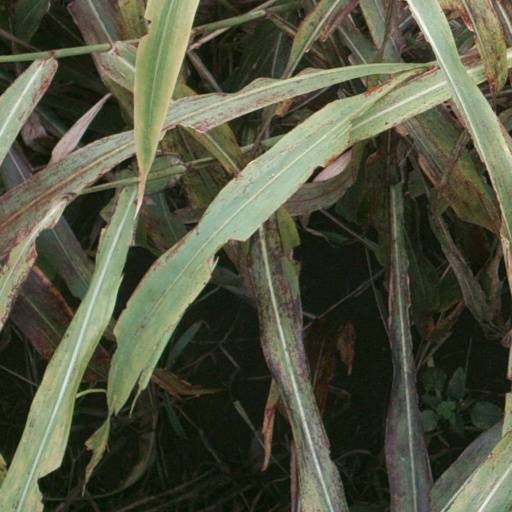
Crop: sorghum